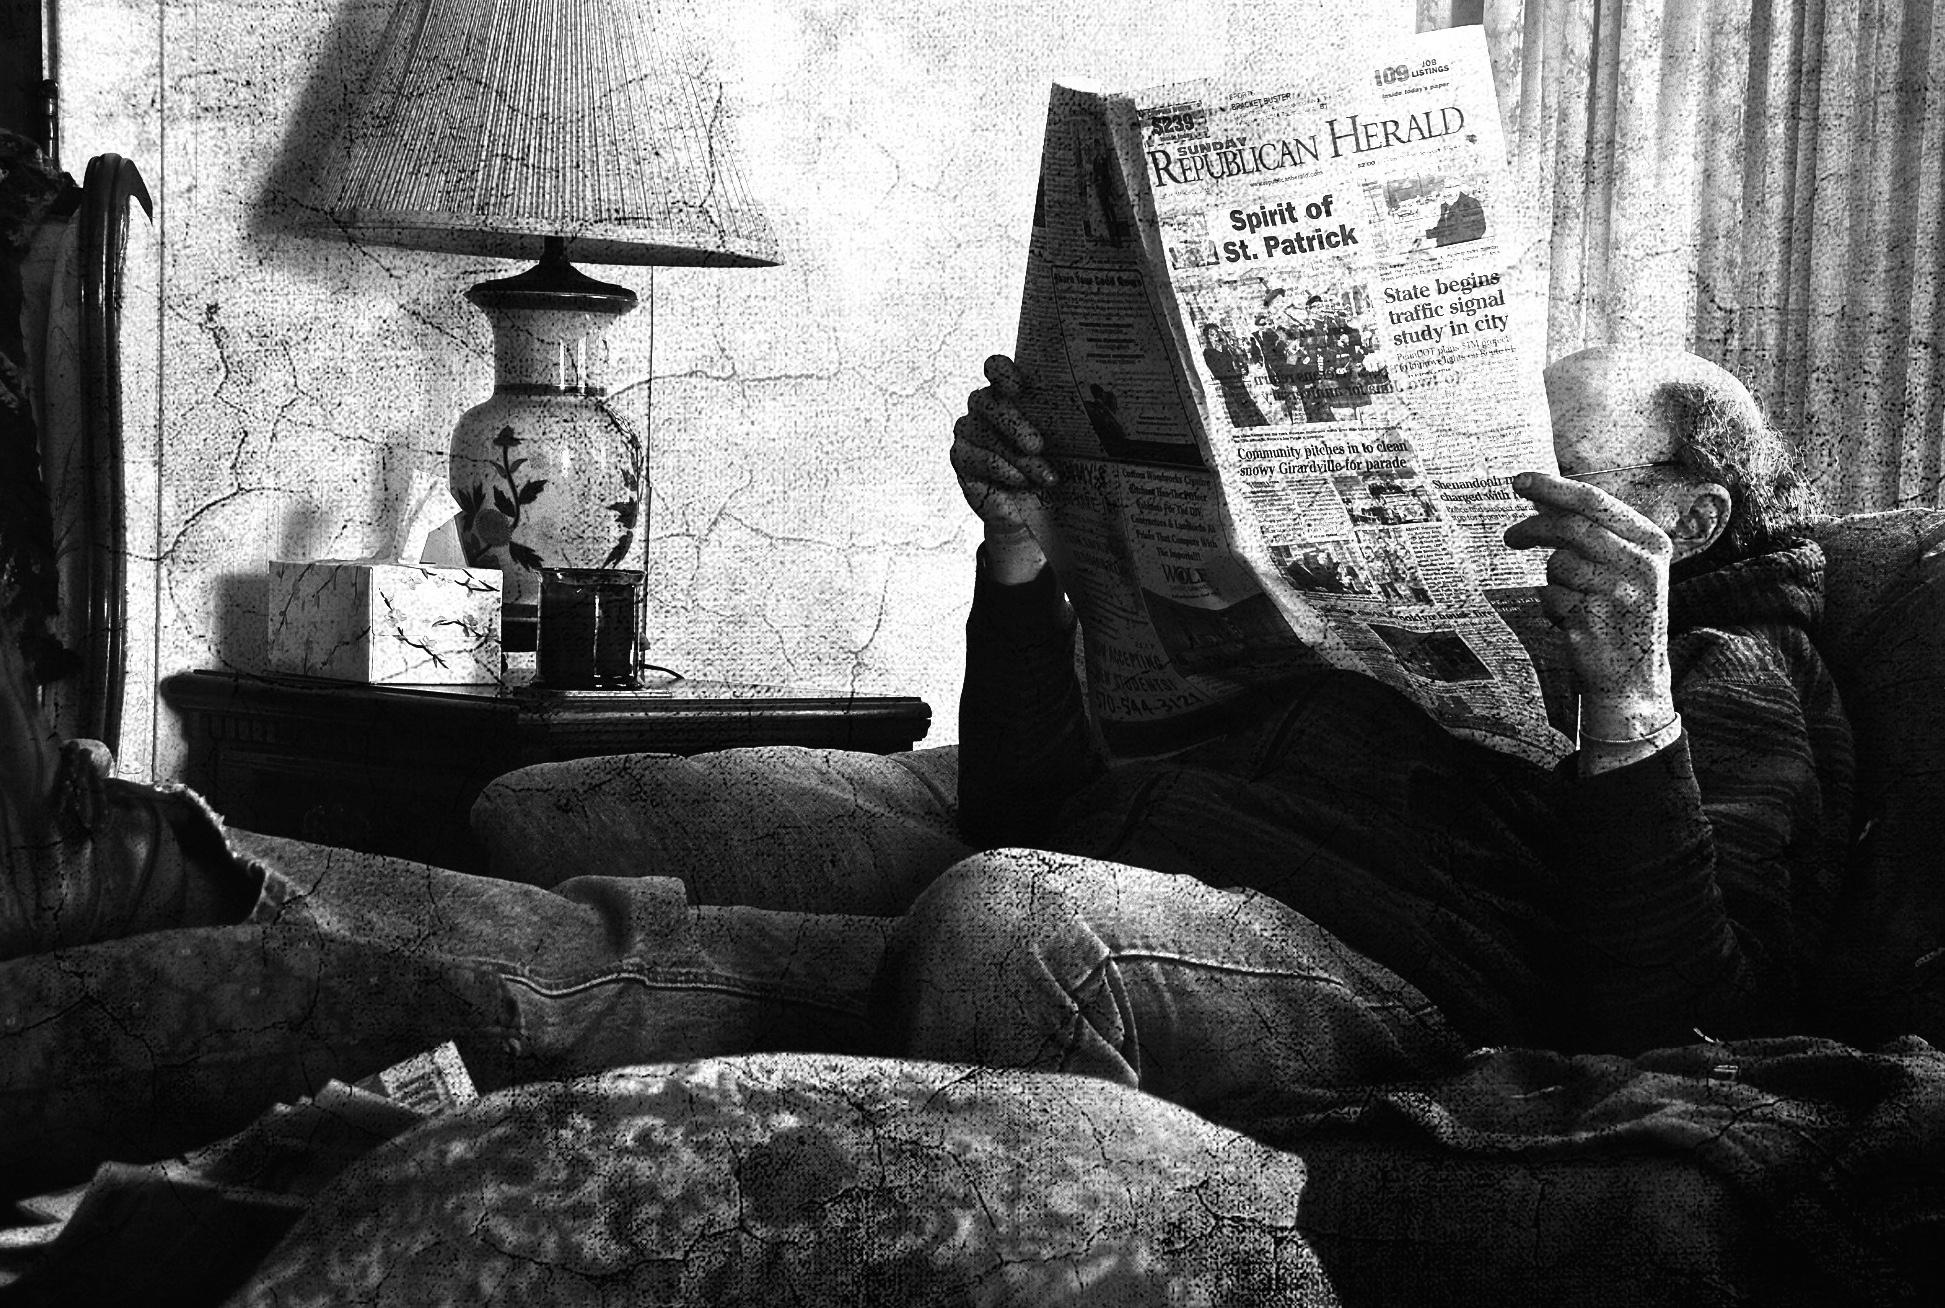
black and white, photography, statue, sitting, darkness, black, monochrome, photograph, image, sliderssunday, sp, 3652015, odc, 365the2015edition, day81, day81365, 22mar15, monochrome photography, film noir, human positions